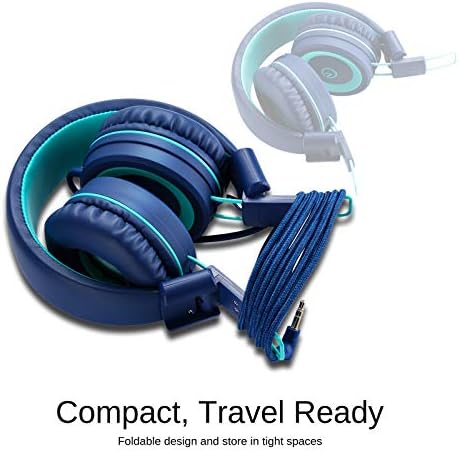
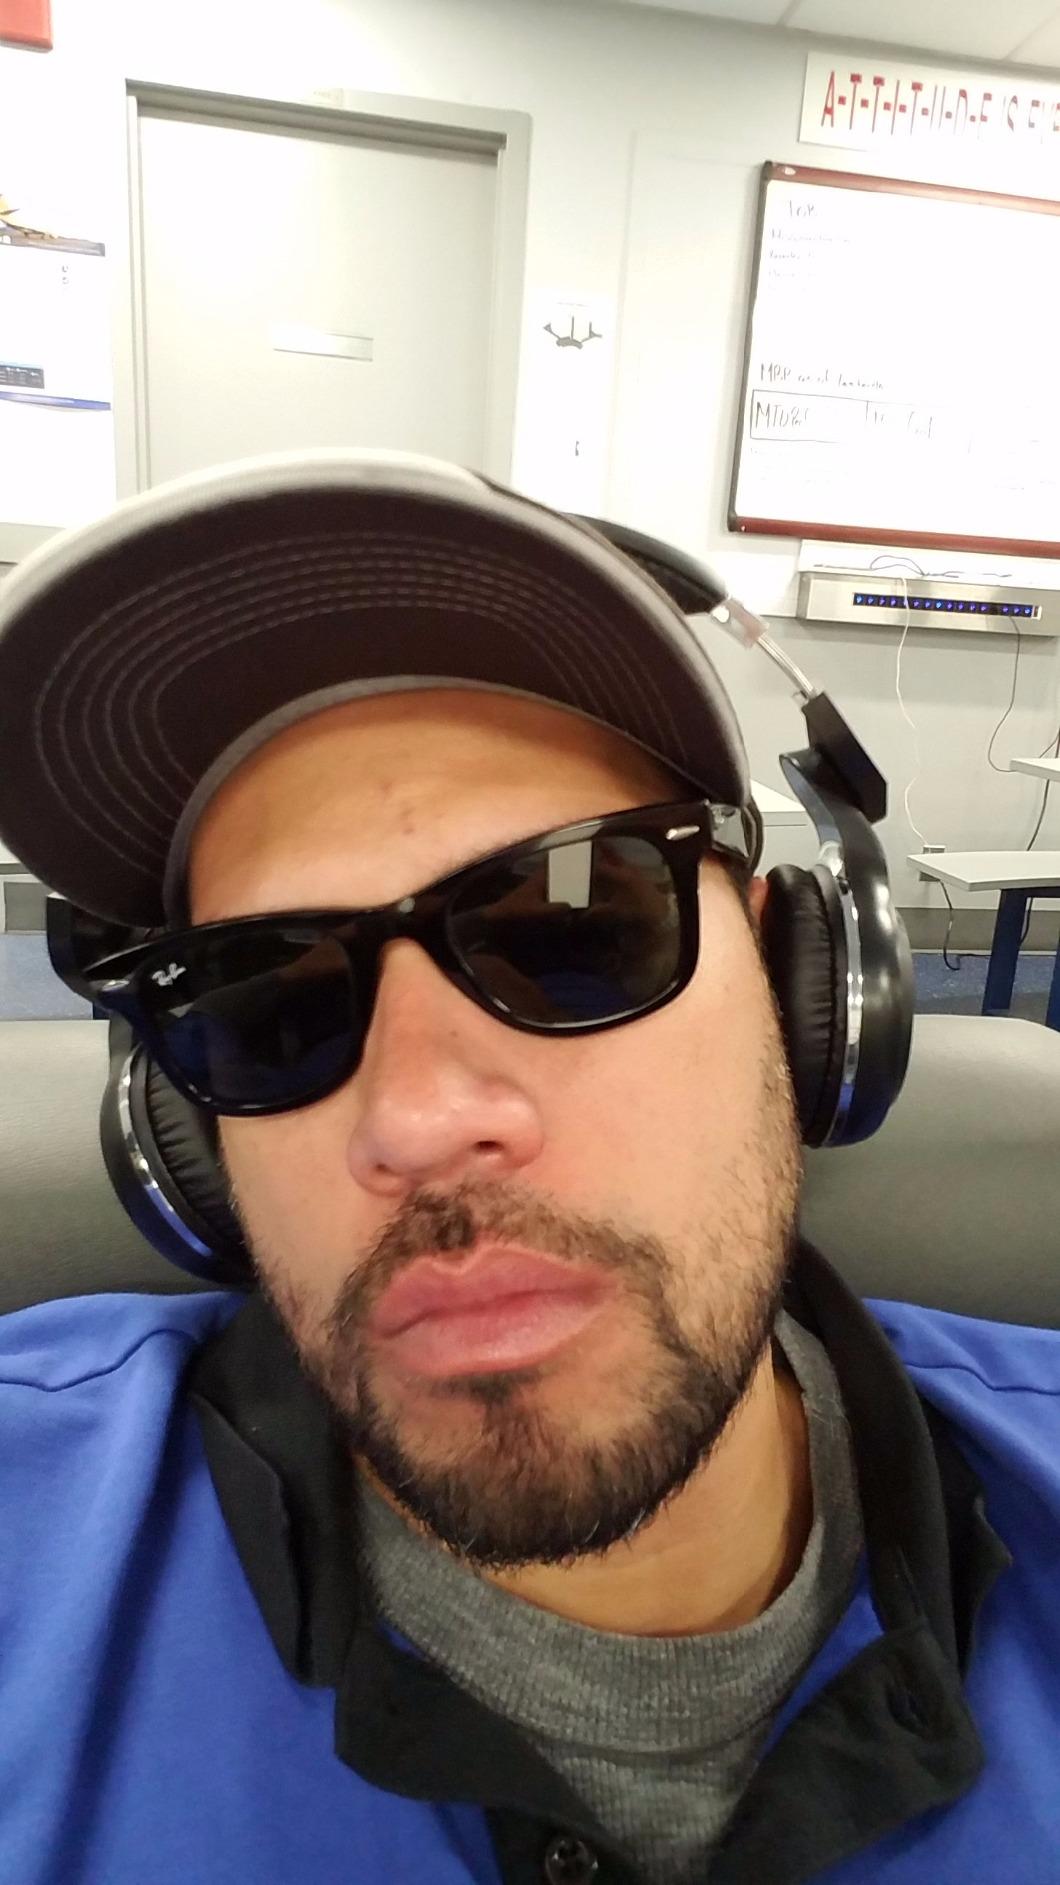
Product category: headphones
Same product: no